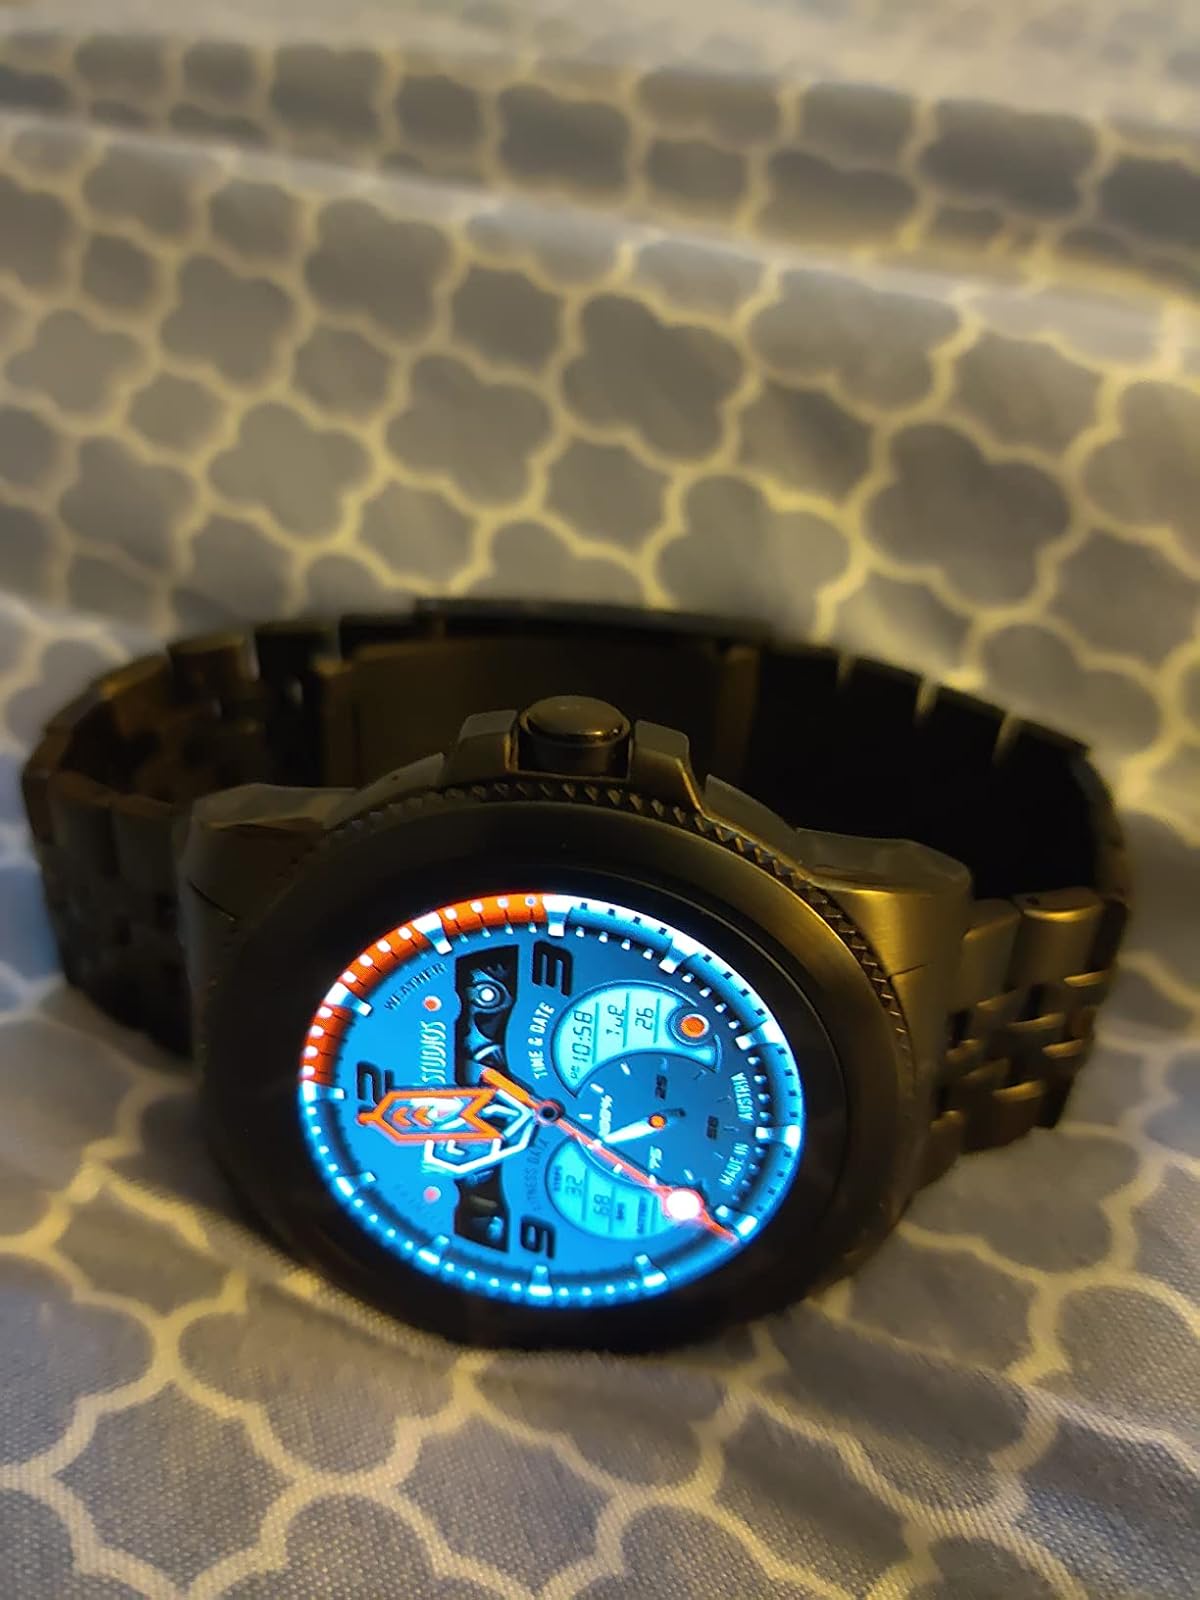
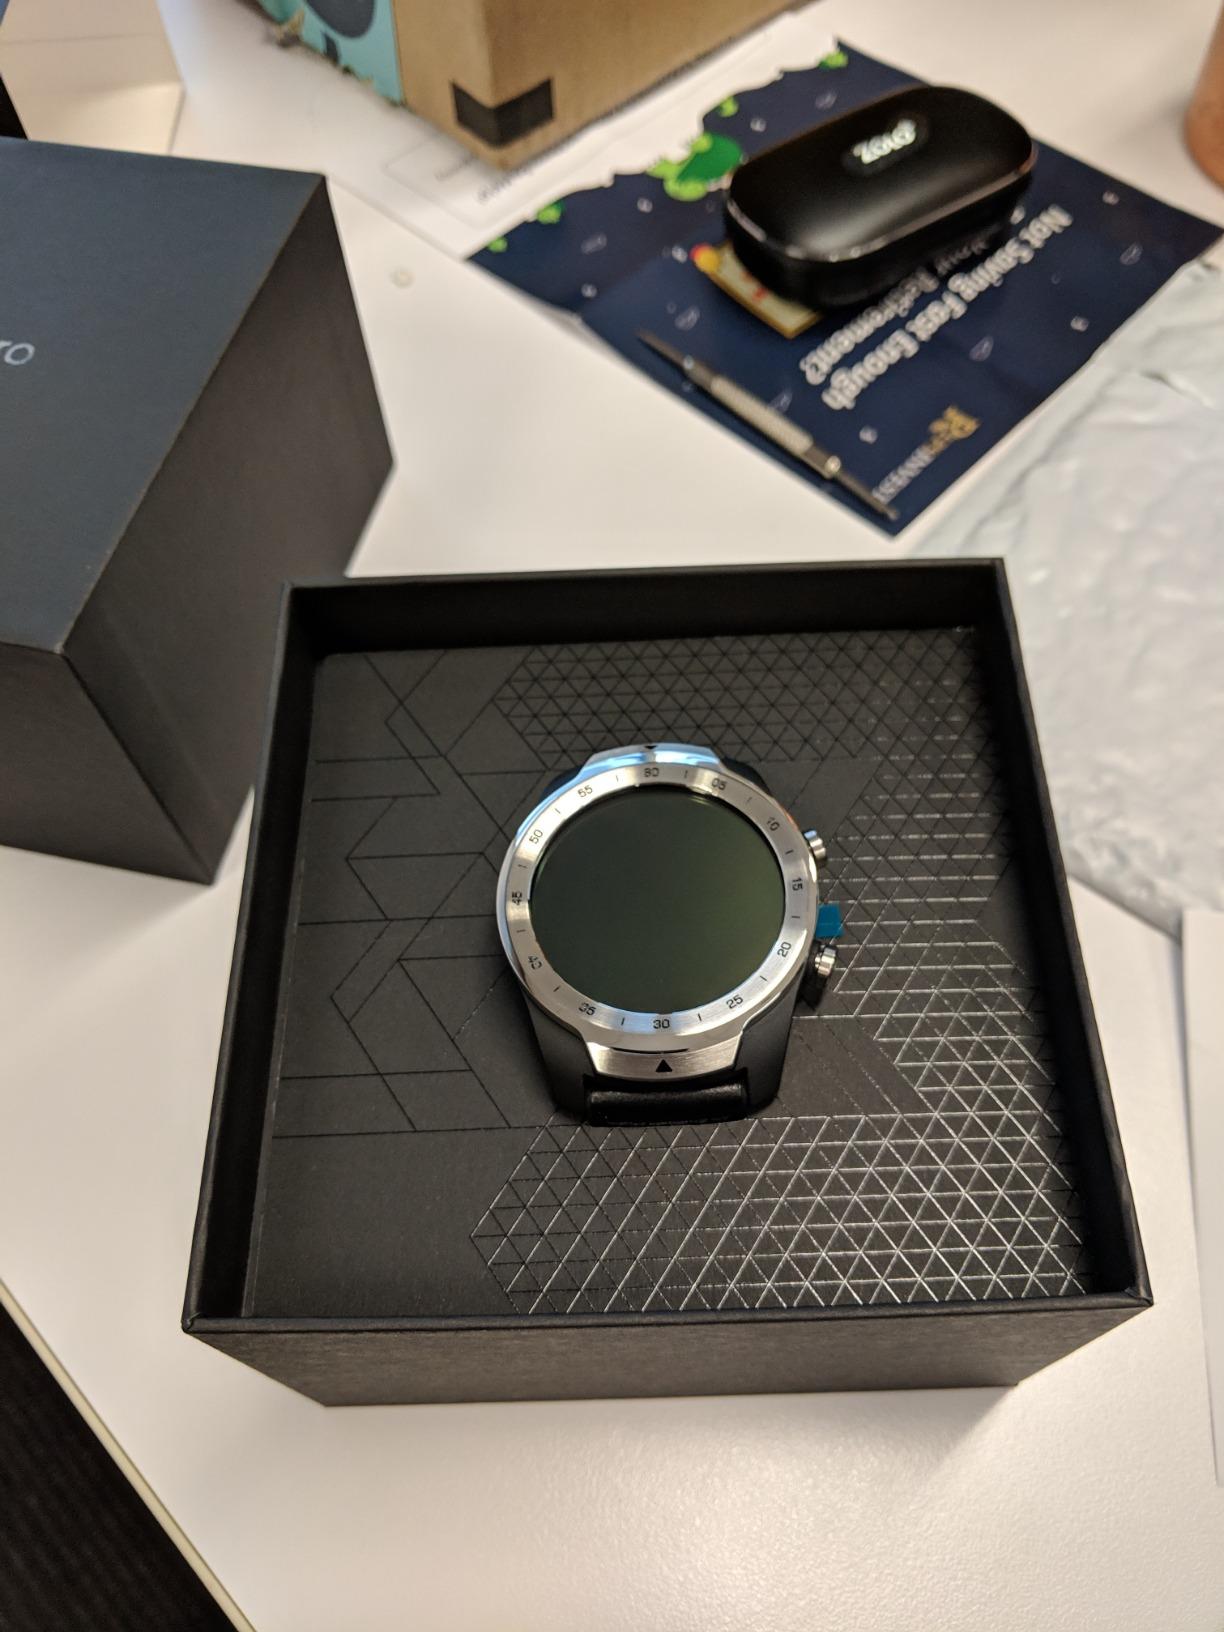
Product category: smartwatch
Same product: no